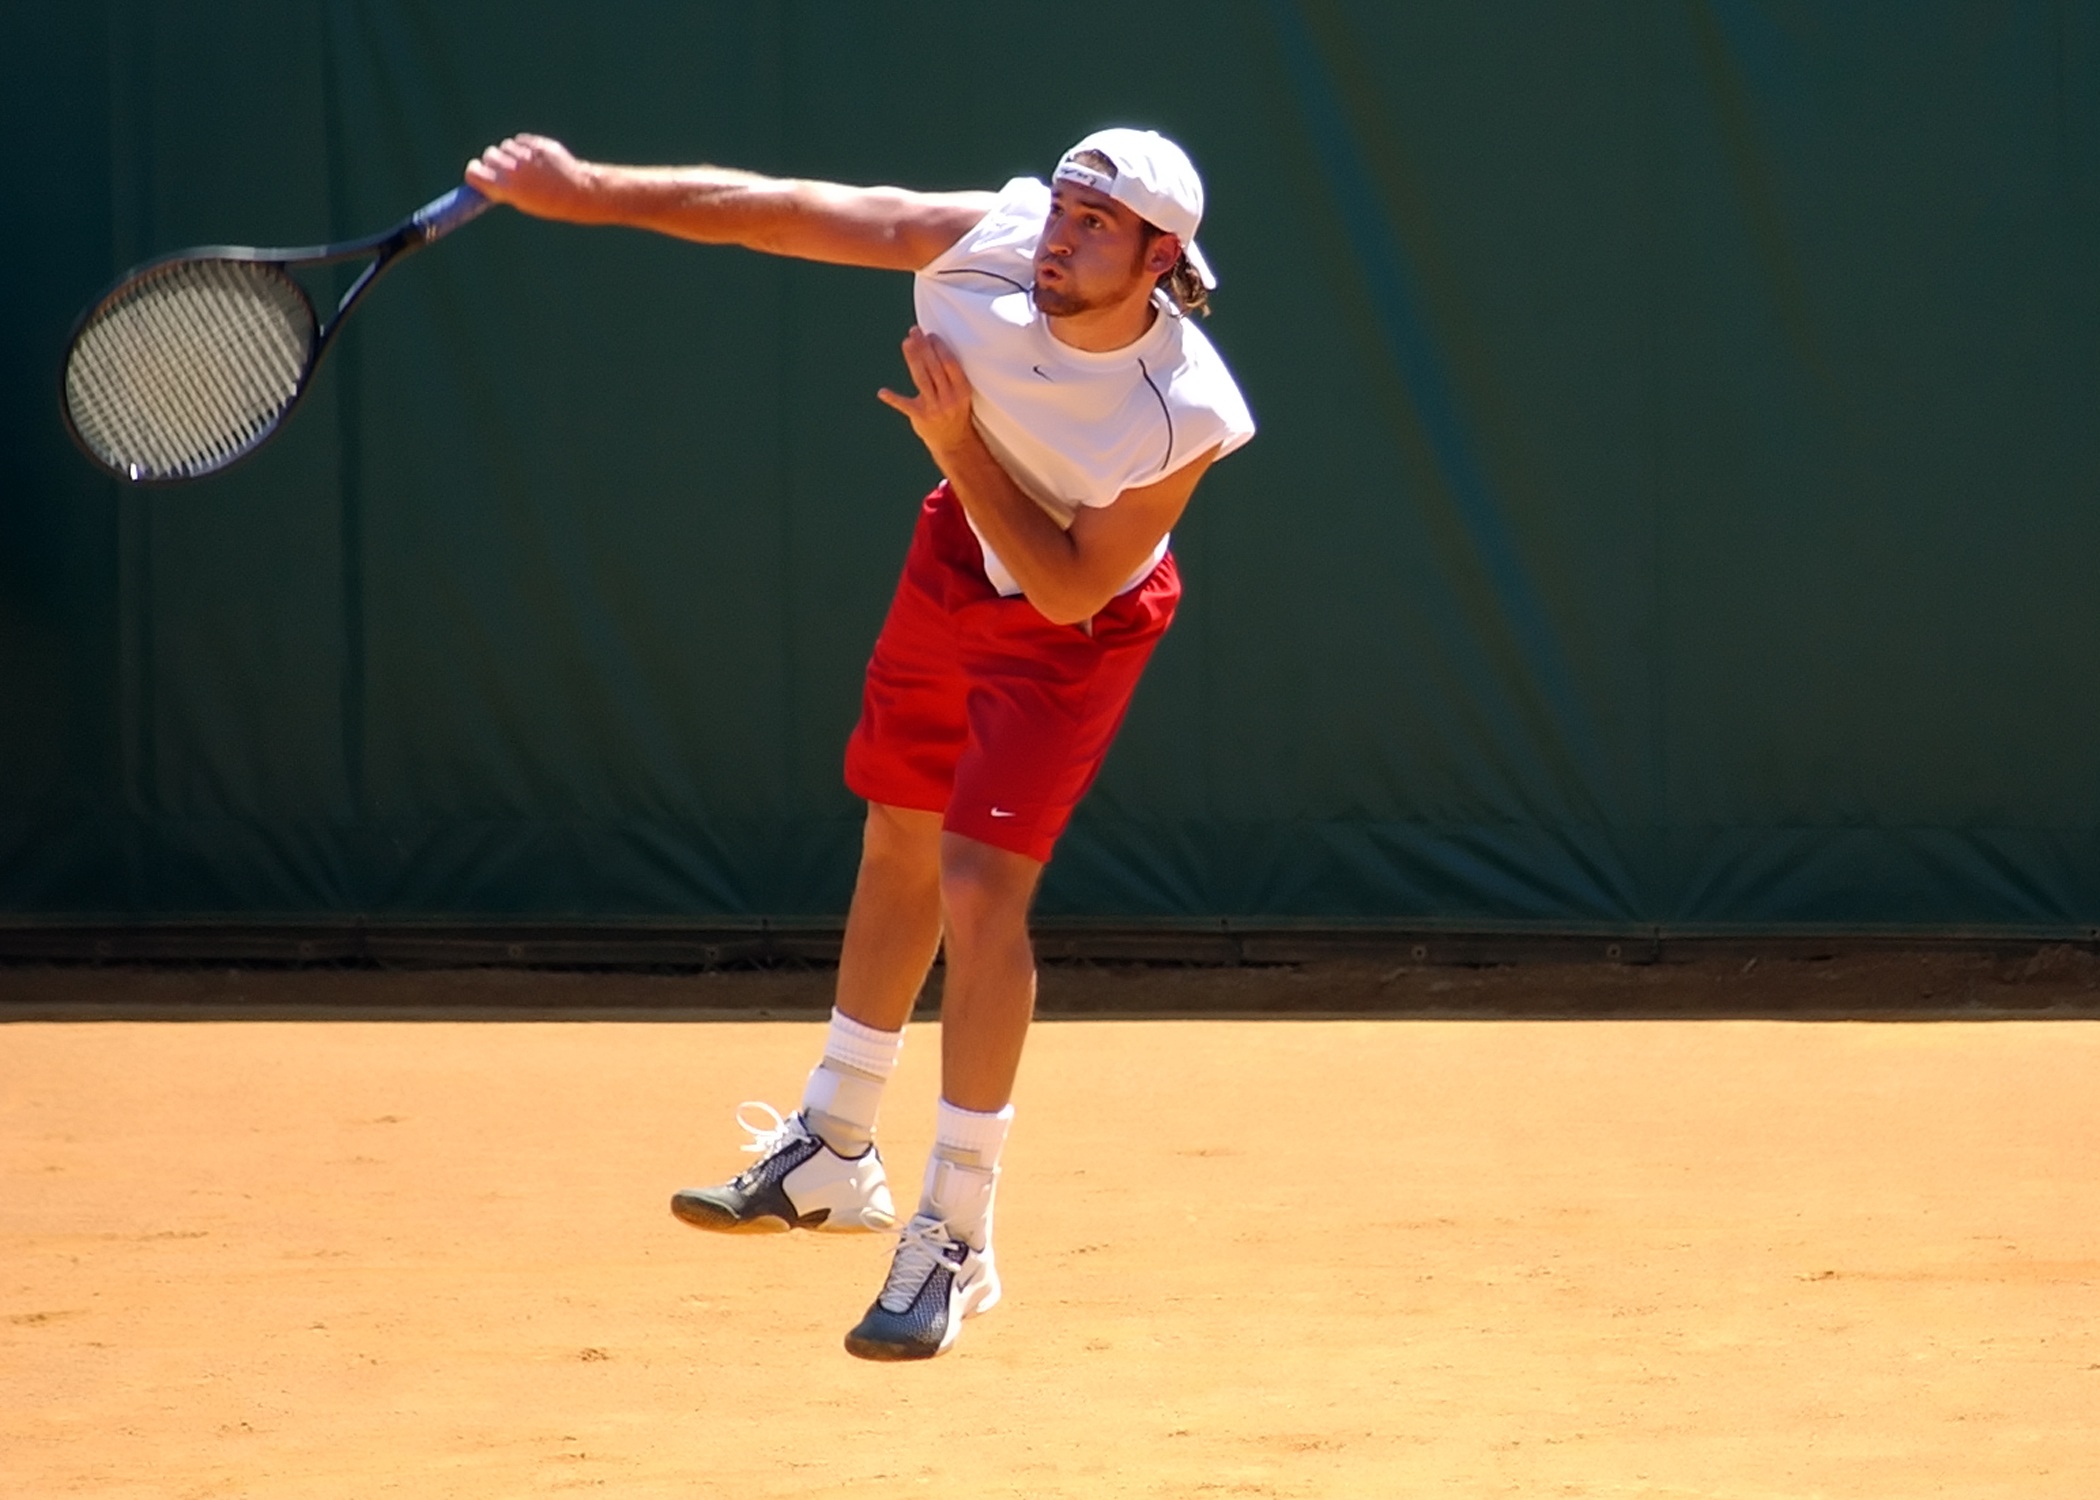
man, outdoor, sport, game, play, summer, male, athletic, professional, player, competition, tennis, sports, match, court, fit, athlete, tournament, active, serve, adult, racquet, sportswear, hit, racket, ball game, tennis player, competition event, racquet sport